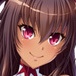
Portrait style: Anime Portrait